Chevrolet El Morocco

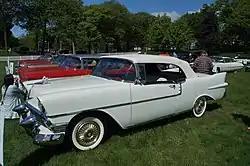
1956 Chevrolet El Morocco

The Chevrolet El Morocco was a customized full-size car produced by Canadian businessman Reuben Allender based on the 1956 and 1957 Chevrolet. The relationship with Chevrolet began with Allender, a wealthy businessman who had built a business in the surplus textile industry and had a dream of building his own car. He was a long-time buyer of Cadillacs, with the ambition to build a smaller, lighter car that would be styled after them.